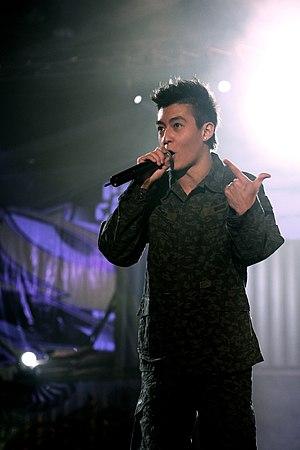
Edison Chen, né le 7 octobre 1980 à Vancouver au Canada, est un acteur et chanteur canadien d'origine chinoise et portugaise. Il est notamment connu pour avoir joué dans les films Initial D et Dog Bite Dog.